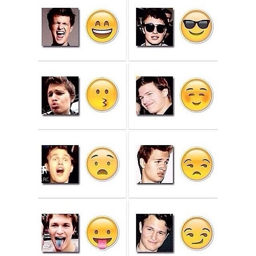
the many faces of person :)